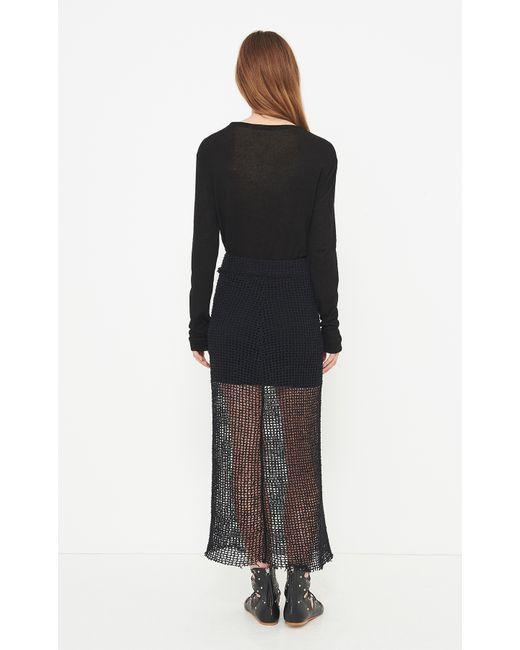
transparenter schwarzer Midirock zum Schichten